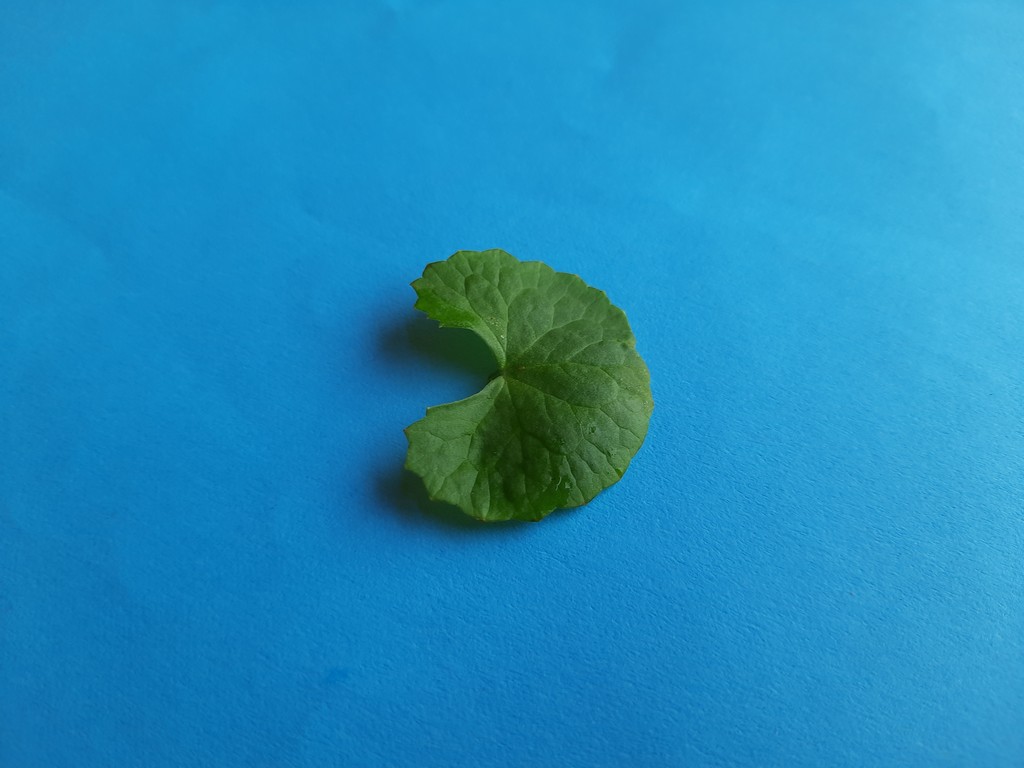
Label: Healthy